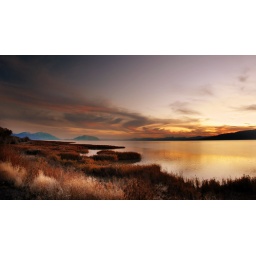
utah lake near Lindon boat harbor look south